Joseph Mohr

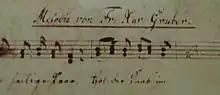
Stille Nacht by Joseph Mohr

On a cold Christmas Eve in 1818, Mohr walked the three kilometres from his home in Oberndorf bei Salzburg to visit his friend Franz Xaver Gruber in the neighbouring town of Arnsdorf bei Laufen. Mohr brought with him a poem he had written some two years earlier. He needed a carol for the Christmas Eve midnight Mass that was only a few hours away, and hoped his friend, a school teacher who also served as the church's choir master and organist, could set his poem to music. Gruber composed the melody for Mohr's "Stille Nacht" in just a few hours.